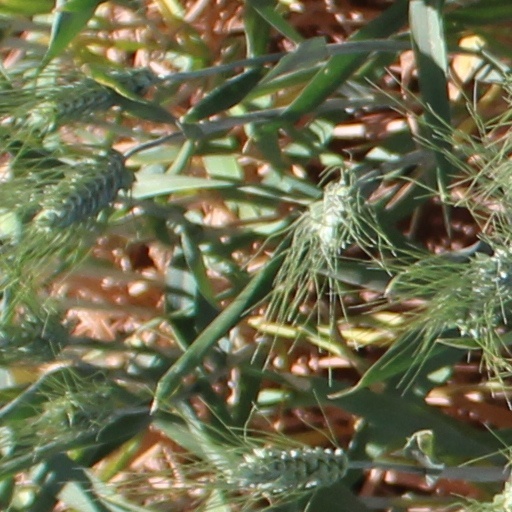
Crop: wheat